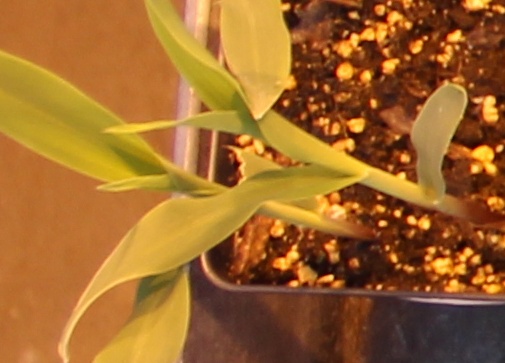
Label: Corn